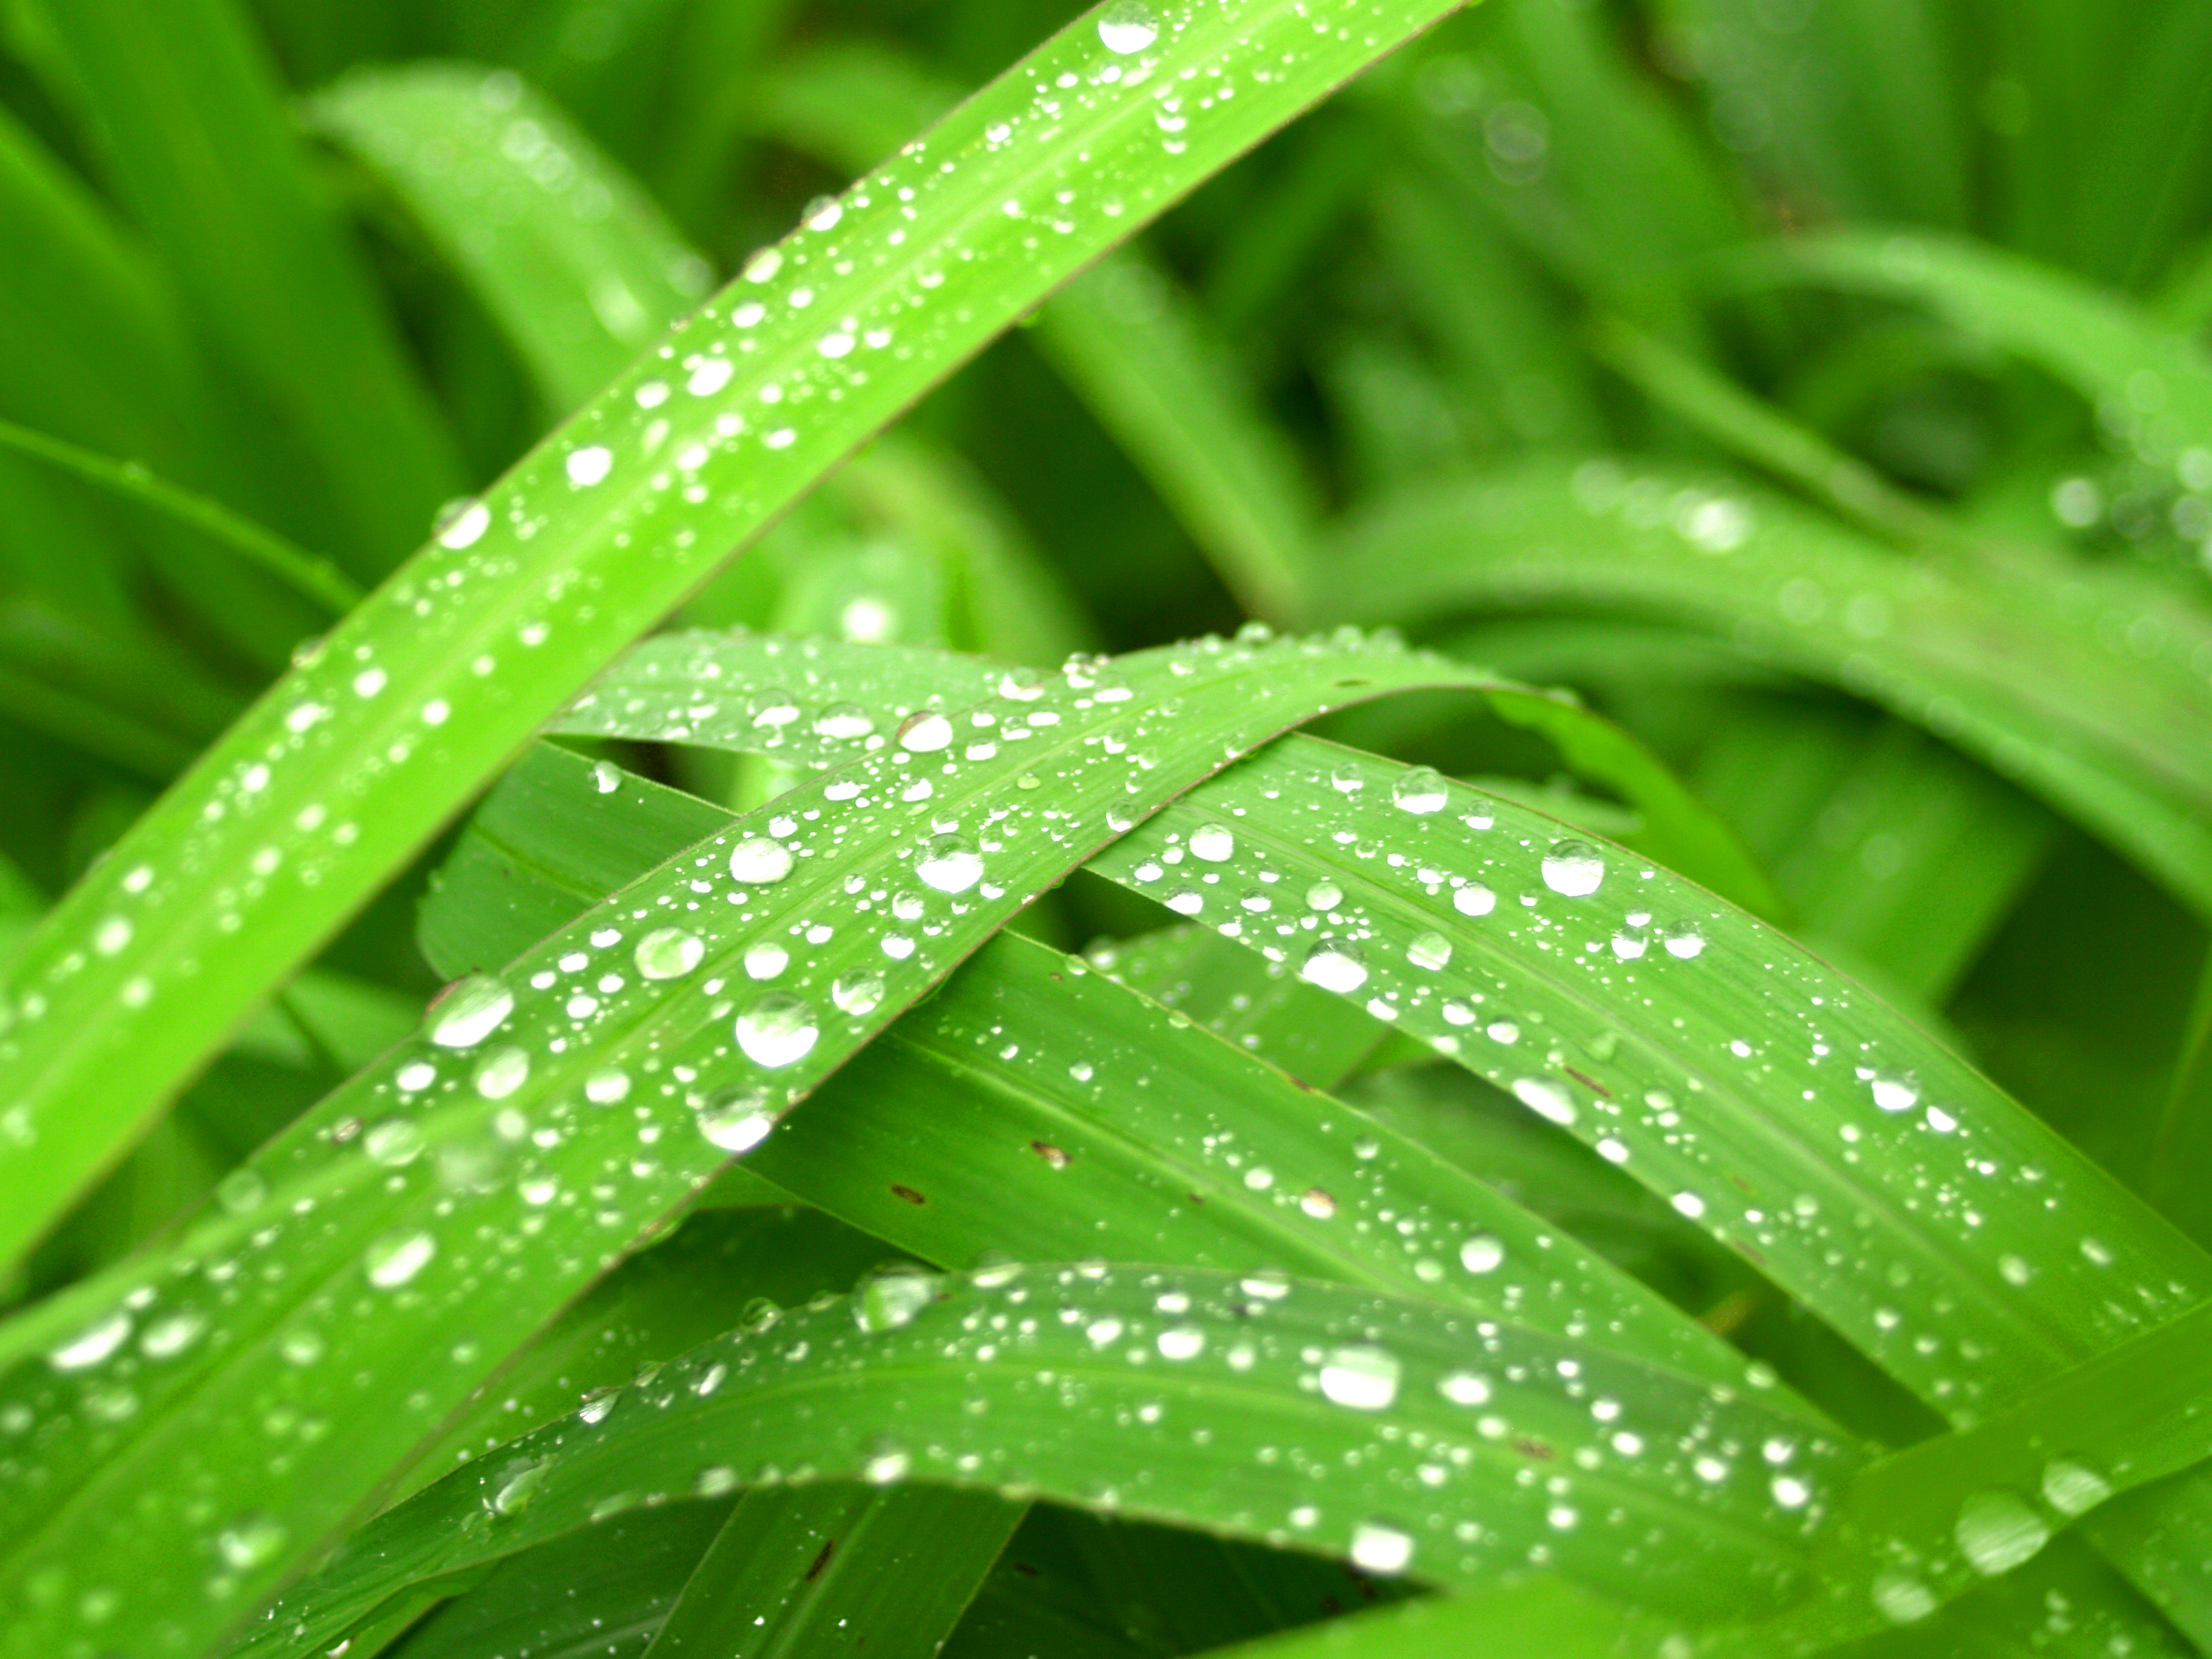
leaf, nature, water, green, freshness, dew, plant, background, wet, drop, bright, life, macro, fresh, natural, rain, environment, garden, summer, spring, growth, closeup, grass, purity, droplet, texture, flora, raindrop, liquid, abstract, moisture, close up, macro photography, grass family, plant stem, computer wallpaper